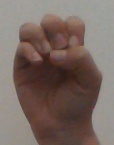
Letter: ha